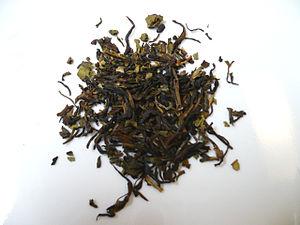
Le nilgiri est un thé noir aromatique, cultivé dans les montagnes méridionales des Ghats occidentaux. Il pousse dans les collines des Nilgiris dans l'ouest du Tamil Nadu, bien qu'il existe d'autres régions cultivatrices, dont Munnar et le Travancore central, plus au sud dans l'état du Kerala.